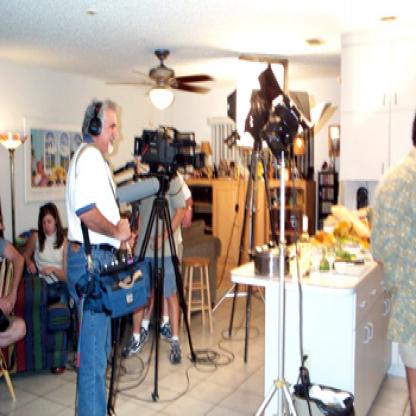
Scene: Indoor